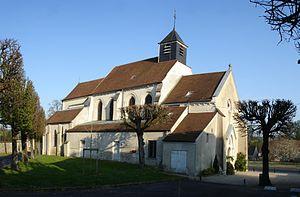
Simon Arnauld, seigneur puis marquis de Pomponne est un ambassadeur, secrétaire d'État des Affaires étrangères et ministre d'État sous Louis XIV.
Pomponne est une commune française située dans le département de Seine-et-Marne en région Île-de-France.